Battle of Buena Vista

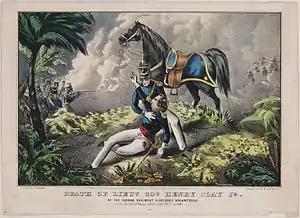
"Death of Lieut. Col. Henry Clay Jr." lithograph by N. Currier. Courtesy of the Beinecke Rare Book & Manuscript Library, Yale University.

After dark, Taylor, escorted by the Mississippi Rifles, Colonel Jefferson Davis, and Charles A. May's dragoons, checked on the Saltillo garrison, but returned by 9:00 am on February 23. During the night, Brigadier General Manuel Micheltorena moved five 8-pounders above the American left, intending to flank them along the high ground the next morning at daylight.